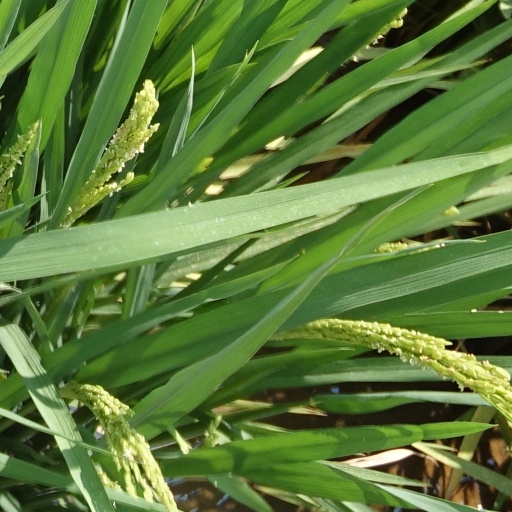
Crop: rice